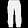
Label: Trouser